Warsaw concentration camp

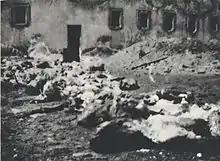
Exhumed bodies in Gęsiówka prison courtyard, part of Polish government's September 1946 inquiry into crimes committed in the camp

It did not take long for the newly established Communist government in Poland to start analysing the events that happened in the camp's history. Already in May 1945, the Warsaw Circuit Commission for the Investigation of German Crimes in Poland launched a formal inquiry into the crimes committed in Warsaw concentration camp. Prosecutors inspected the premises several times, which yielded rich photographic documentation of the camp's buildings. On 15–25 September 1946, a total of 2180 kg of human corpses was exhumed and analysed (the corpses were then buried again in ); however, the exhumations did not cover the whole territory of the camp.